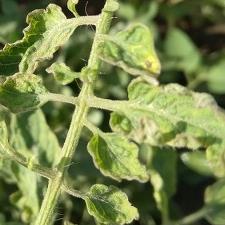
Crop: Tomato
Condition: virosis-d